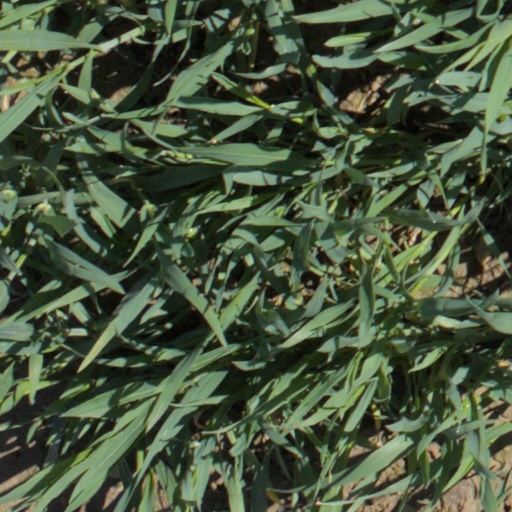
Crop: wheat